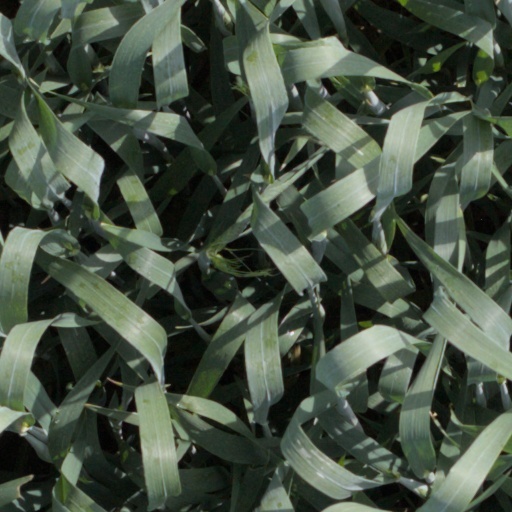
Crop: wheat